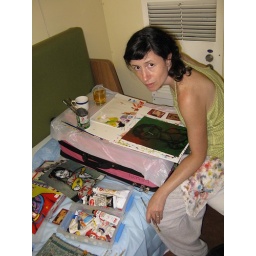
Dana Ellyn in China - painting on the boat along Yangtze river. using bed and suitcase as my painting 'table'